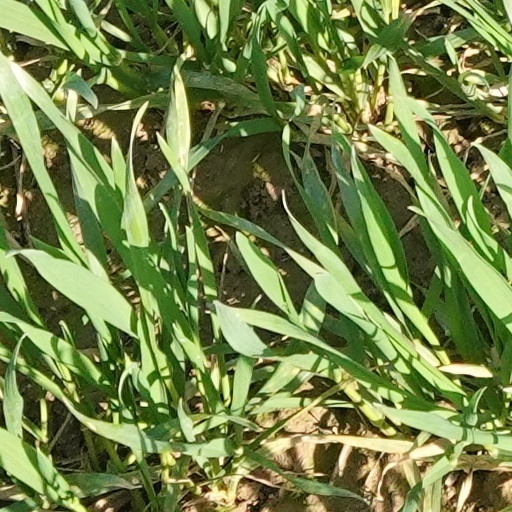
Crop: wheat